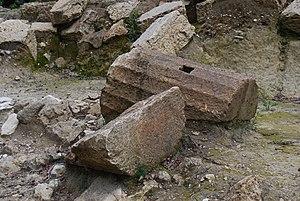
Vue du site archéologique de Paleopoli à Corfou.